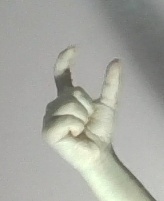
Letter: nun